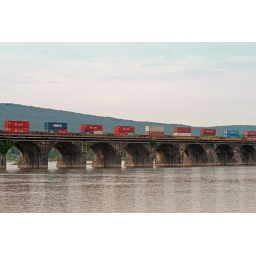
A Norfolk Southern intermodal train crosses the Rockville Bridge. The 1902 bridge was orginally built by the Pennsylvania Railroad.